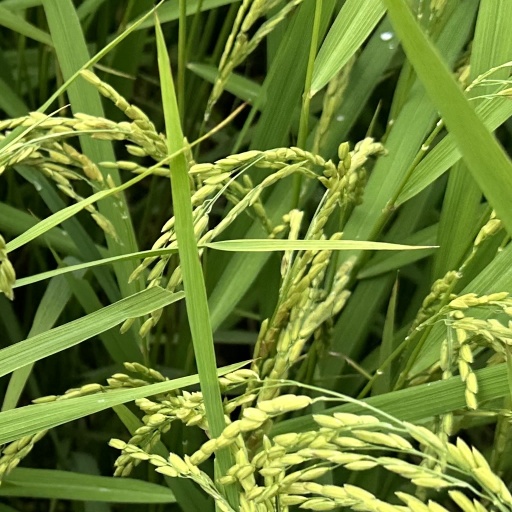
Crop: rice